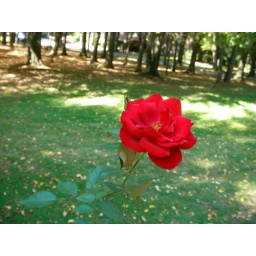
The last healthy rose standing in the middle of fall. A study in detail and depth. Taken in early October 2007.